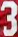
Number: 3